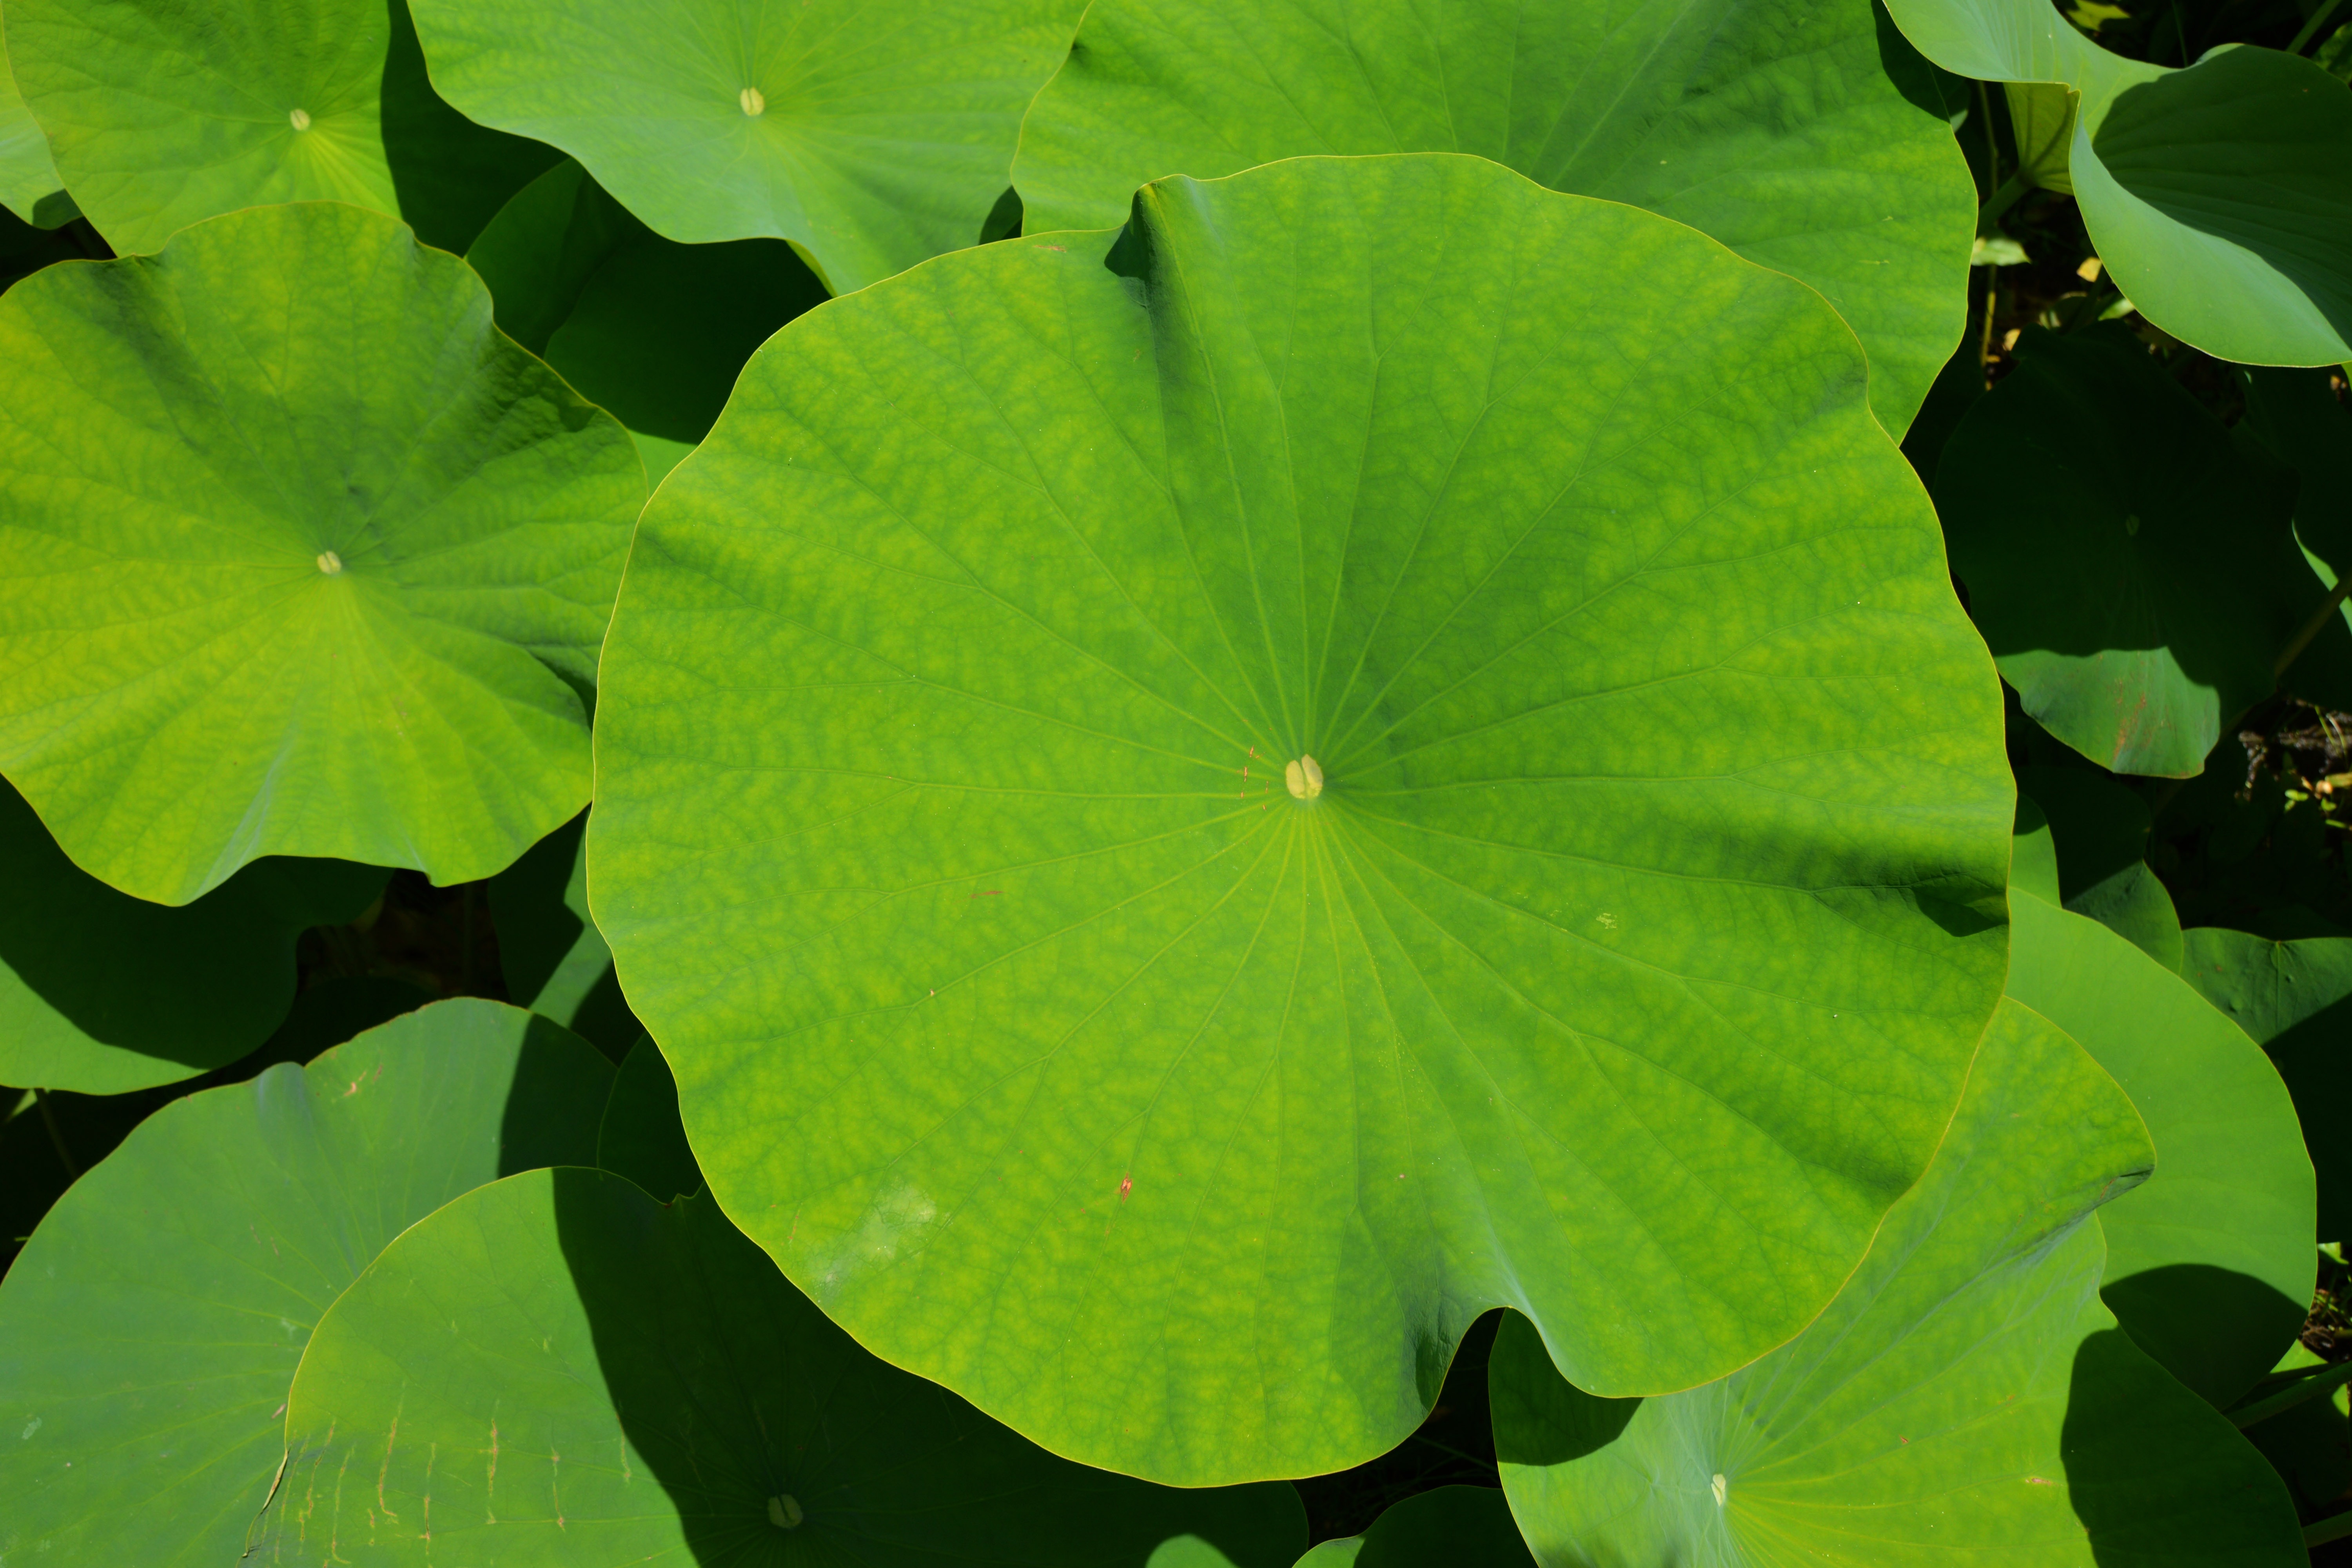
tree, nature, plant, leaf, flower, pond, green, produce, park, botany, garden, sacred lotus, aquatic plant, flora, painting, lotus, exotic, flowering plant, maidenhair tree, entity, annual plant, plant stem, woody plant, land plant, lotus family, proteales